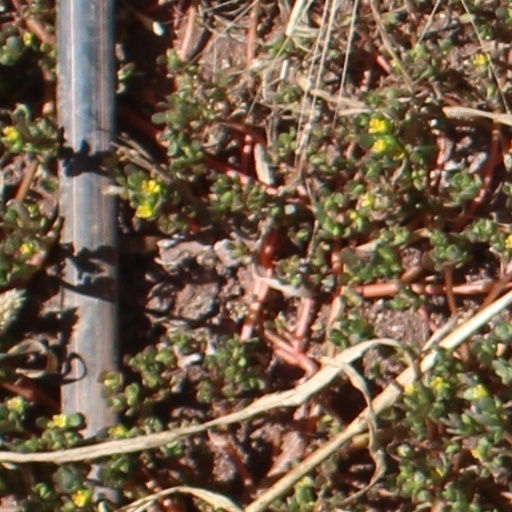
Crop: wheat